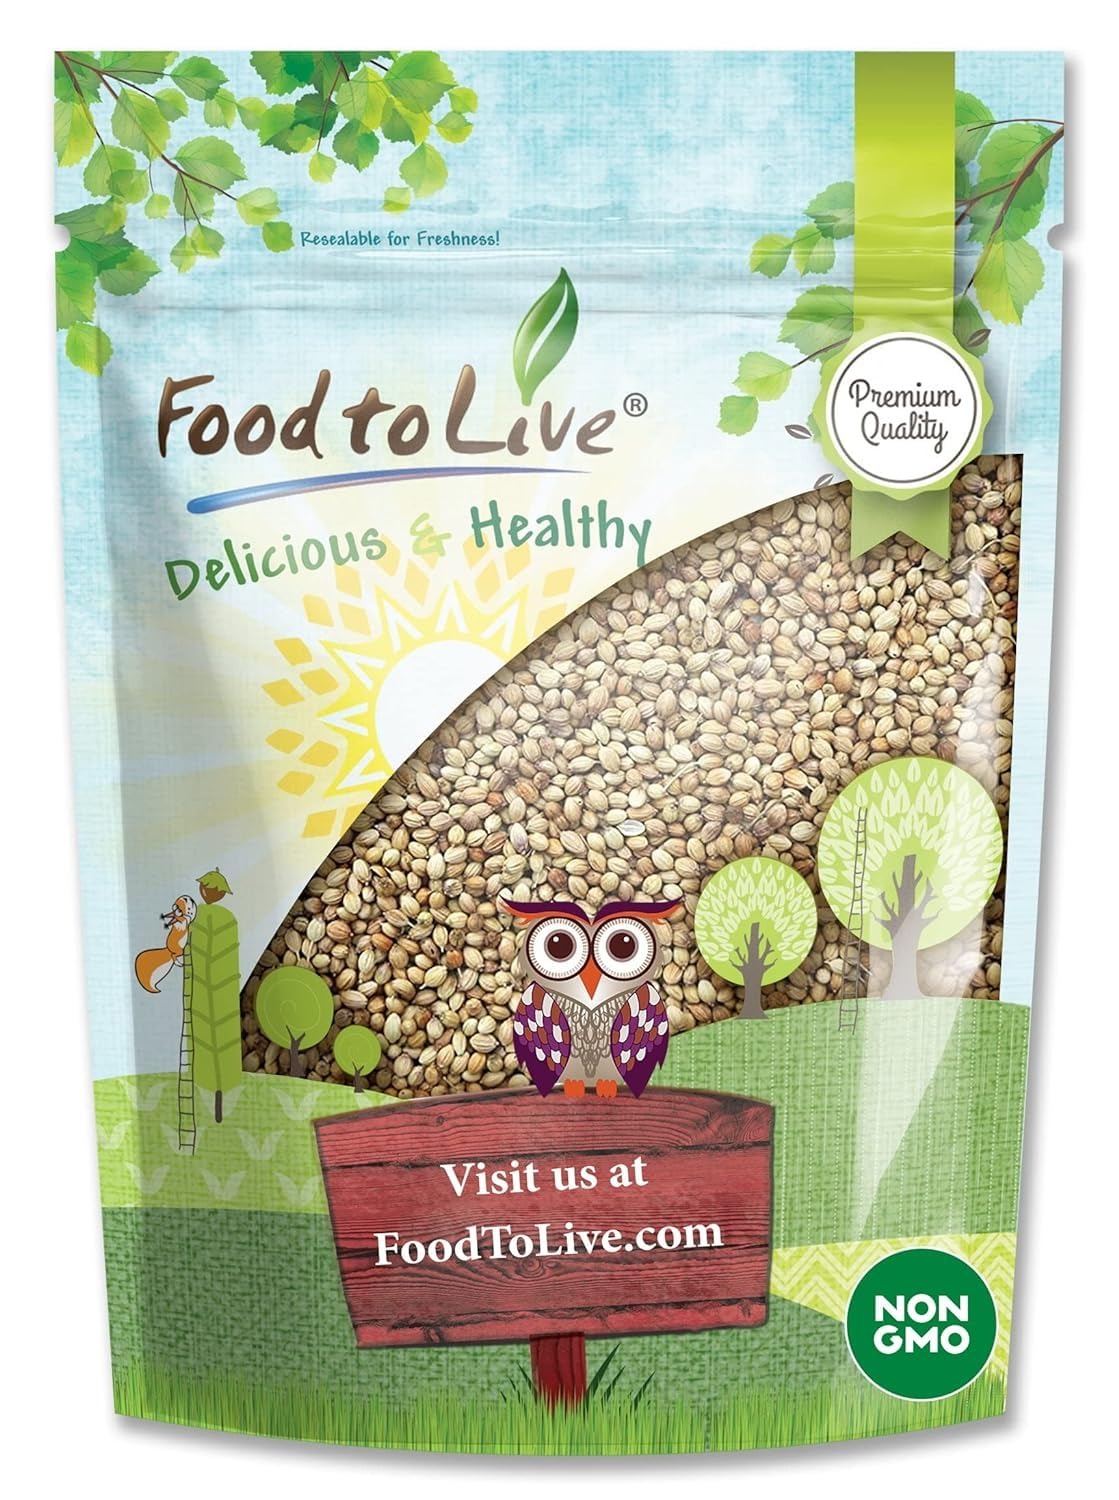
Item Name: Food to Live - Whole Coriander Seeds, 1 Pound Non-GMO Verified, Dried Cilantro Seeds, Vegan, Kosher, Bulk. Rich in Antioxidants. Perfect for Spice Blends, Homemade Pickles.
Bullet Point 1: ✔️NUTRIENT-RICH SPICE: Coriander Seeds from Food to Live contain essential minerals like Iron, Calcium, and Zinc, making them a great addition to a balanced diet.
Bullet Point 2: ✔️PERFECT KITCHEN INGREDIENT: Coriander Seeds have a naturally citrusy aroma when ground, adding depth and complexity to your favorite dishes.
Bullet Point 3: ✔️ALL NATURAL PRODUCT: Coriander Seeds from Food to Live is Premium-quality and a 100% natural product.
Bullet Point 4: ✔️GREAT FOOD THICKENER: Ground Coriander Seeds enhance texture in curries, soups, and sauces, making them a versatile pantry staple.
Bullet Point 5: ✔️CONVENIENT PACKAGING: Coriander Seeds from Food to Live come in a secure, airtight ziplock bag to maintain freshness and easy storage.
Value: 16.0
Unit: Ounce

Price: 15